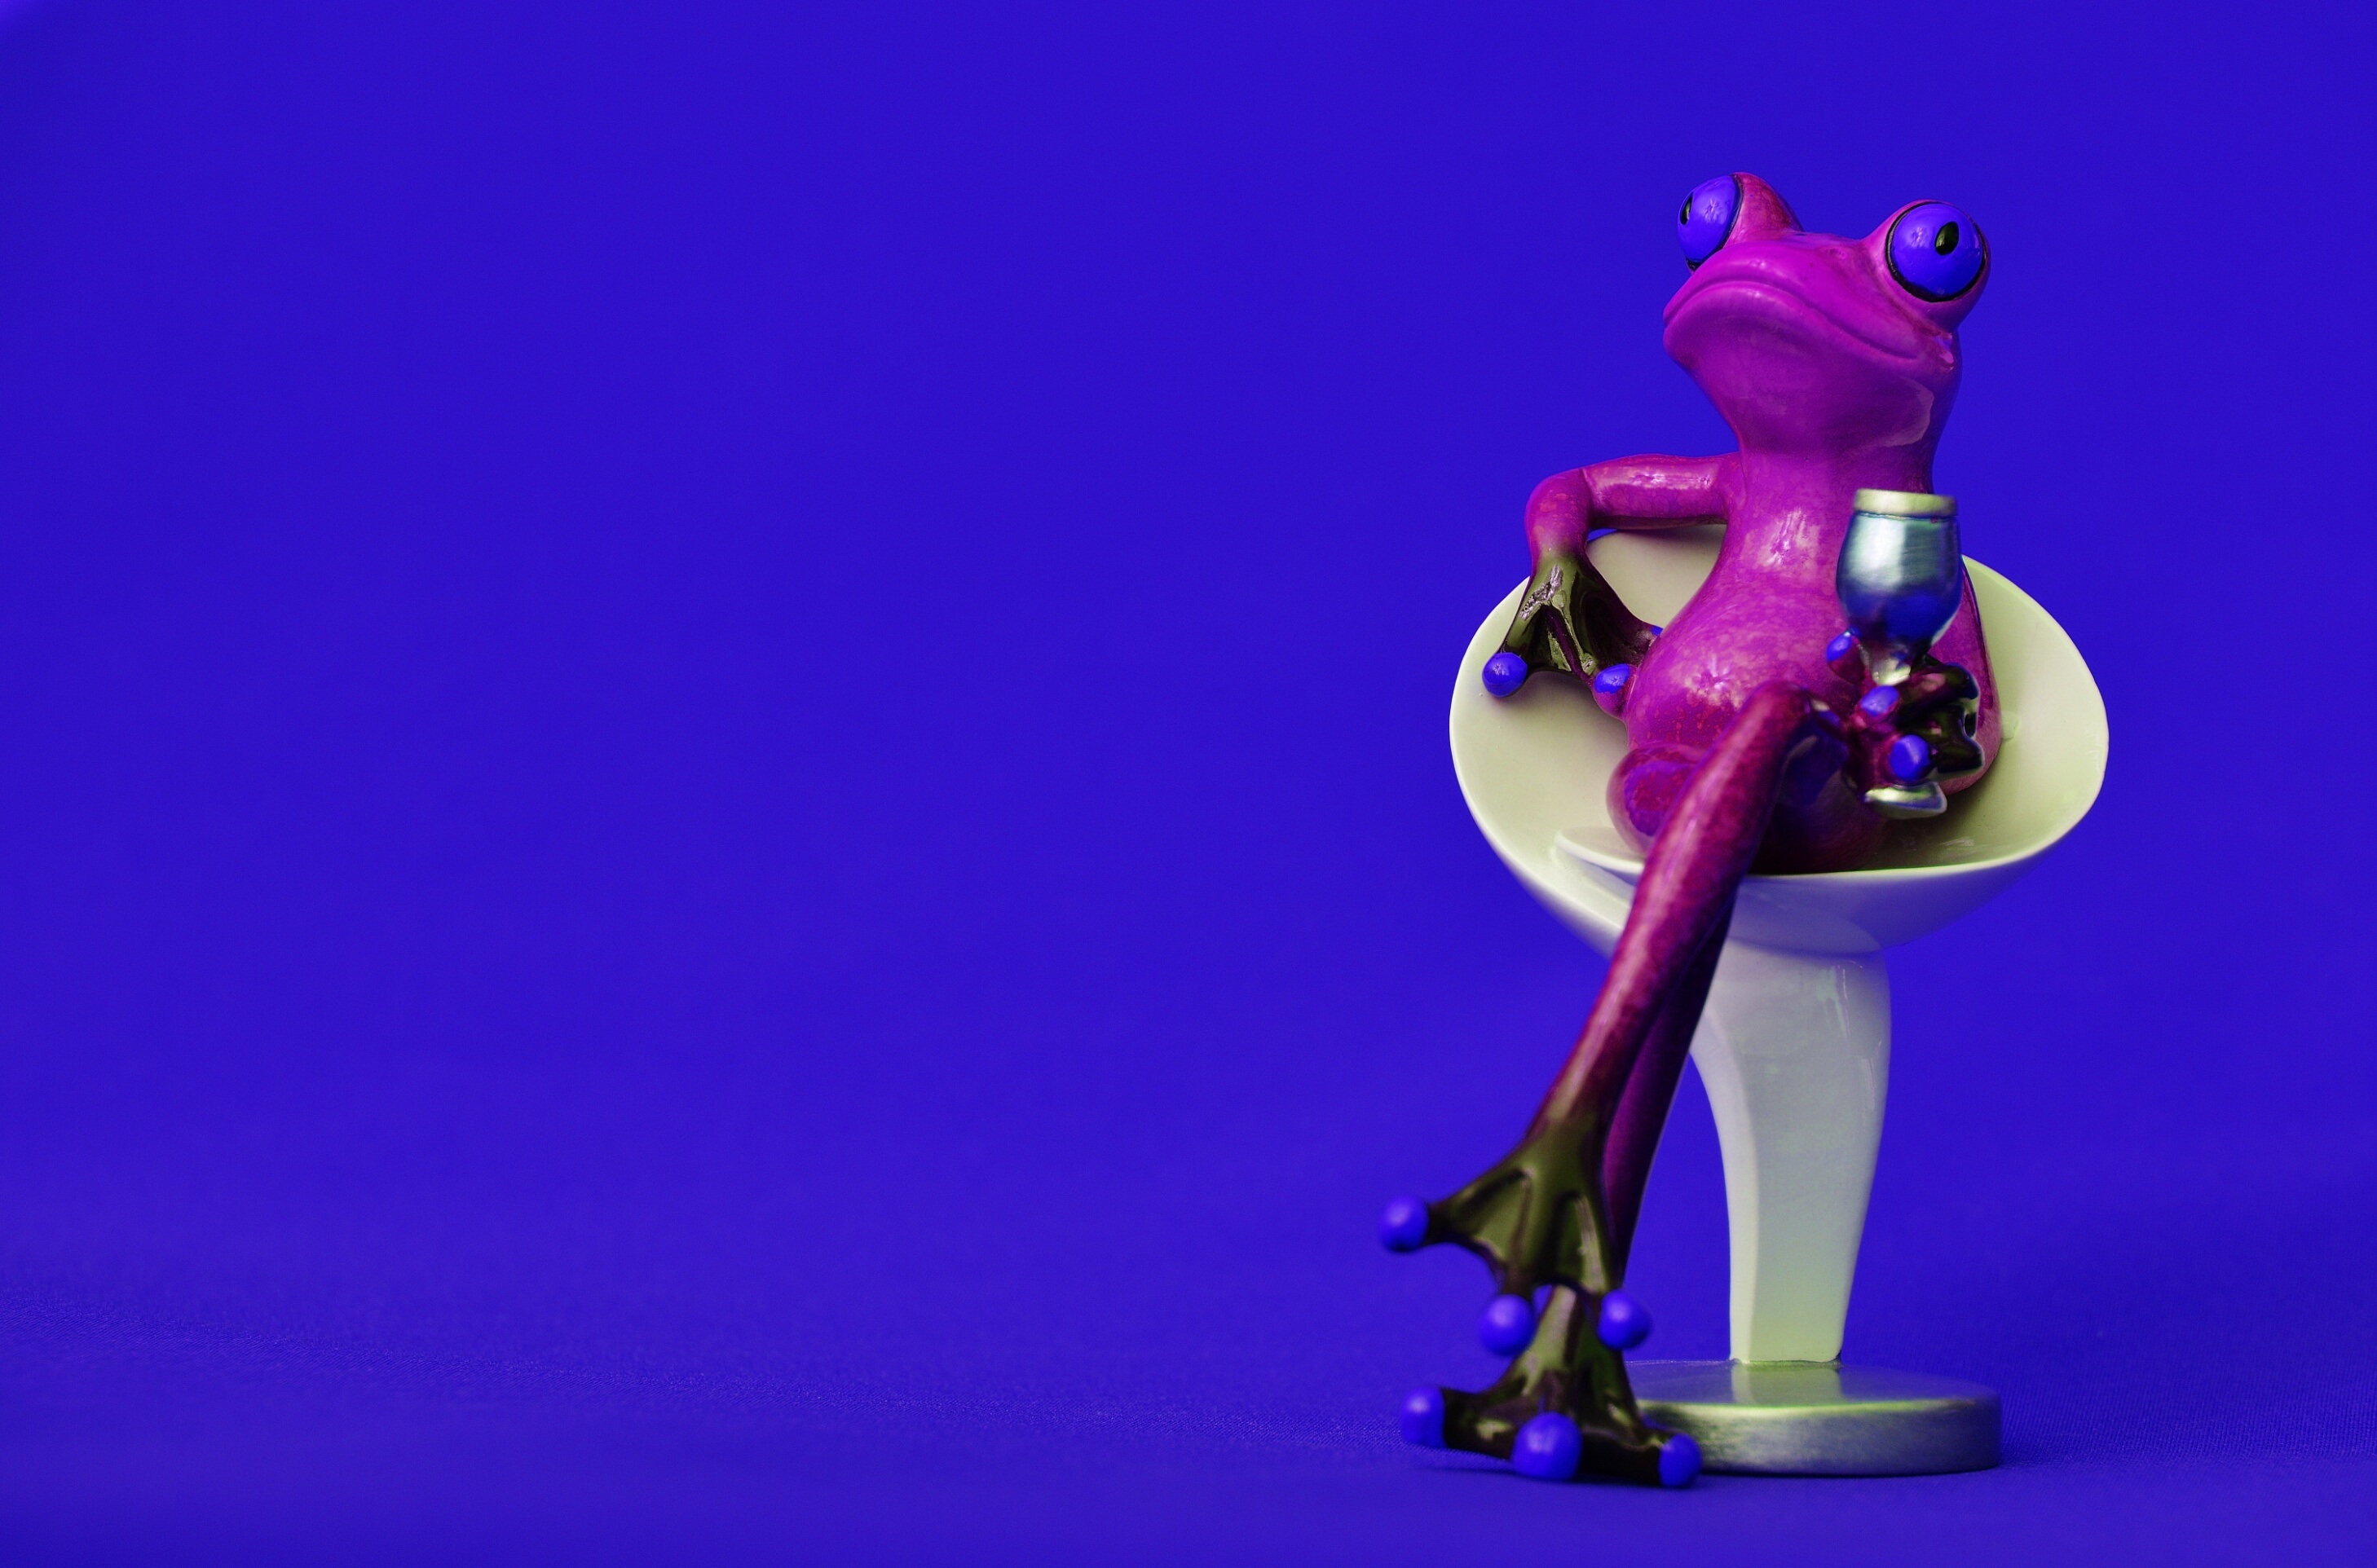
wine, sweet, chair, seat, cute, relax, cozy, drink, rest, frog, furniture, toy, sit, relaxation, figure, figurine, funny, coziness, furniture pieces, soaked